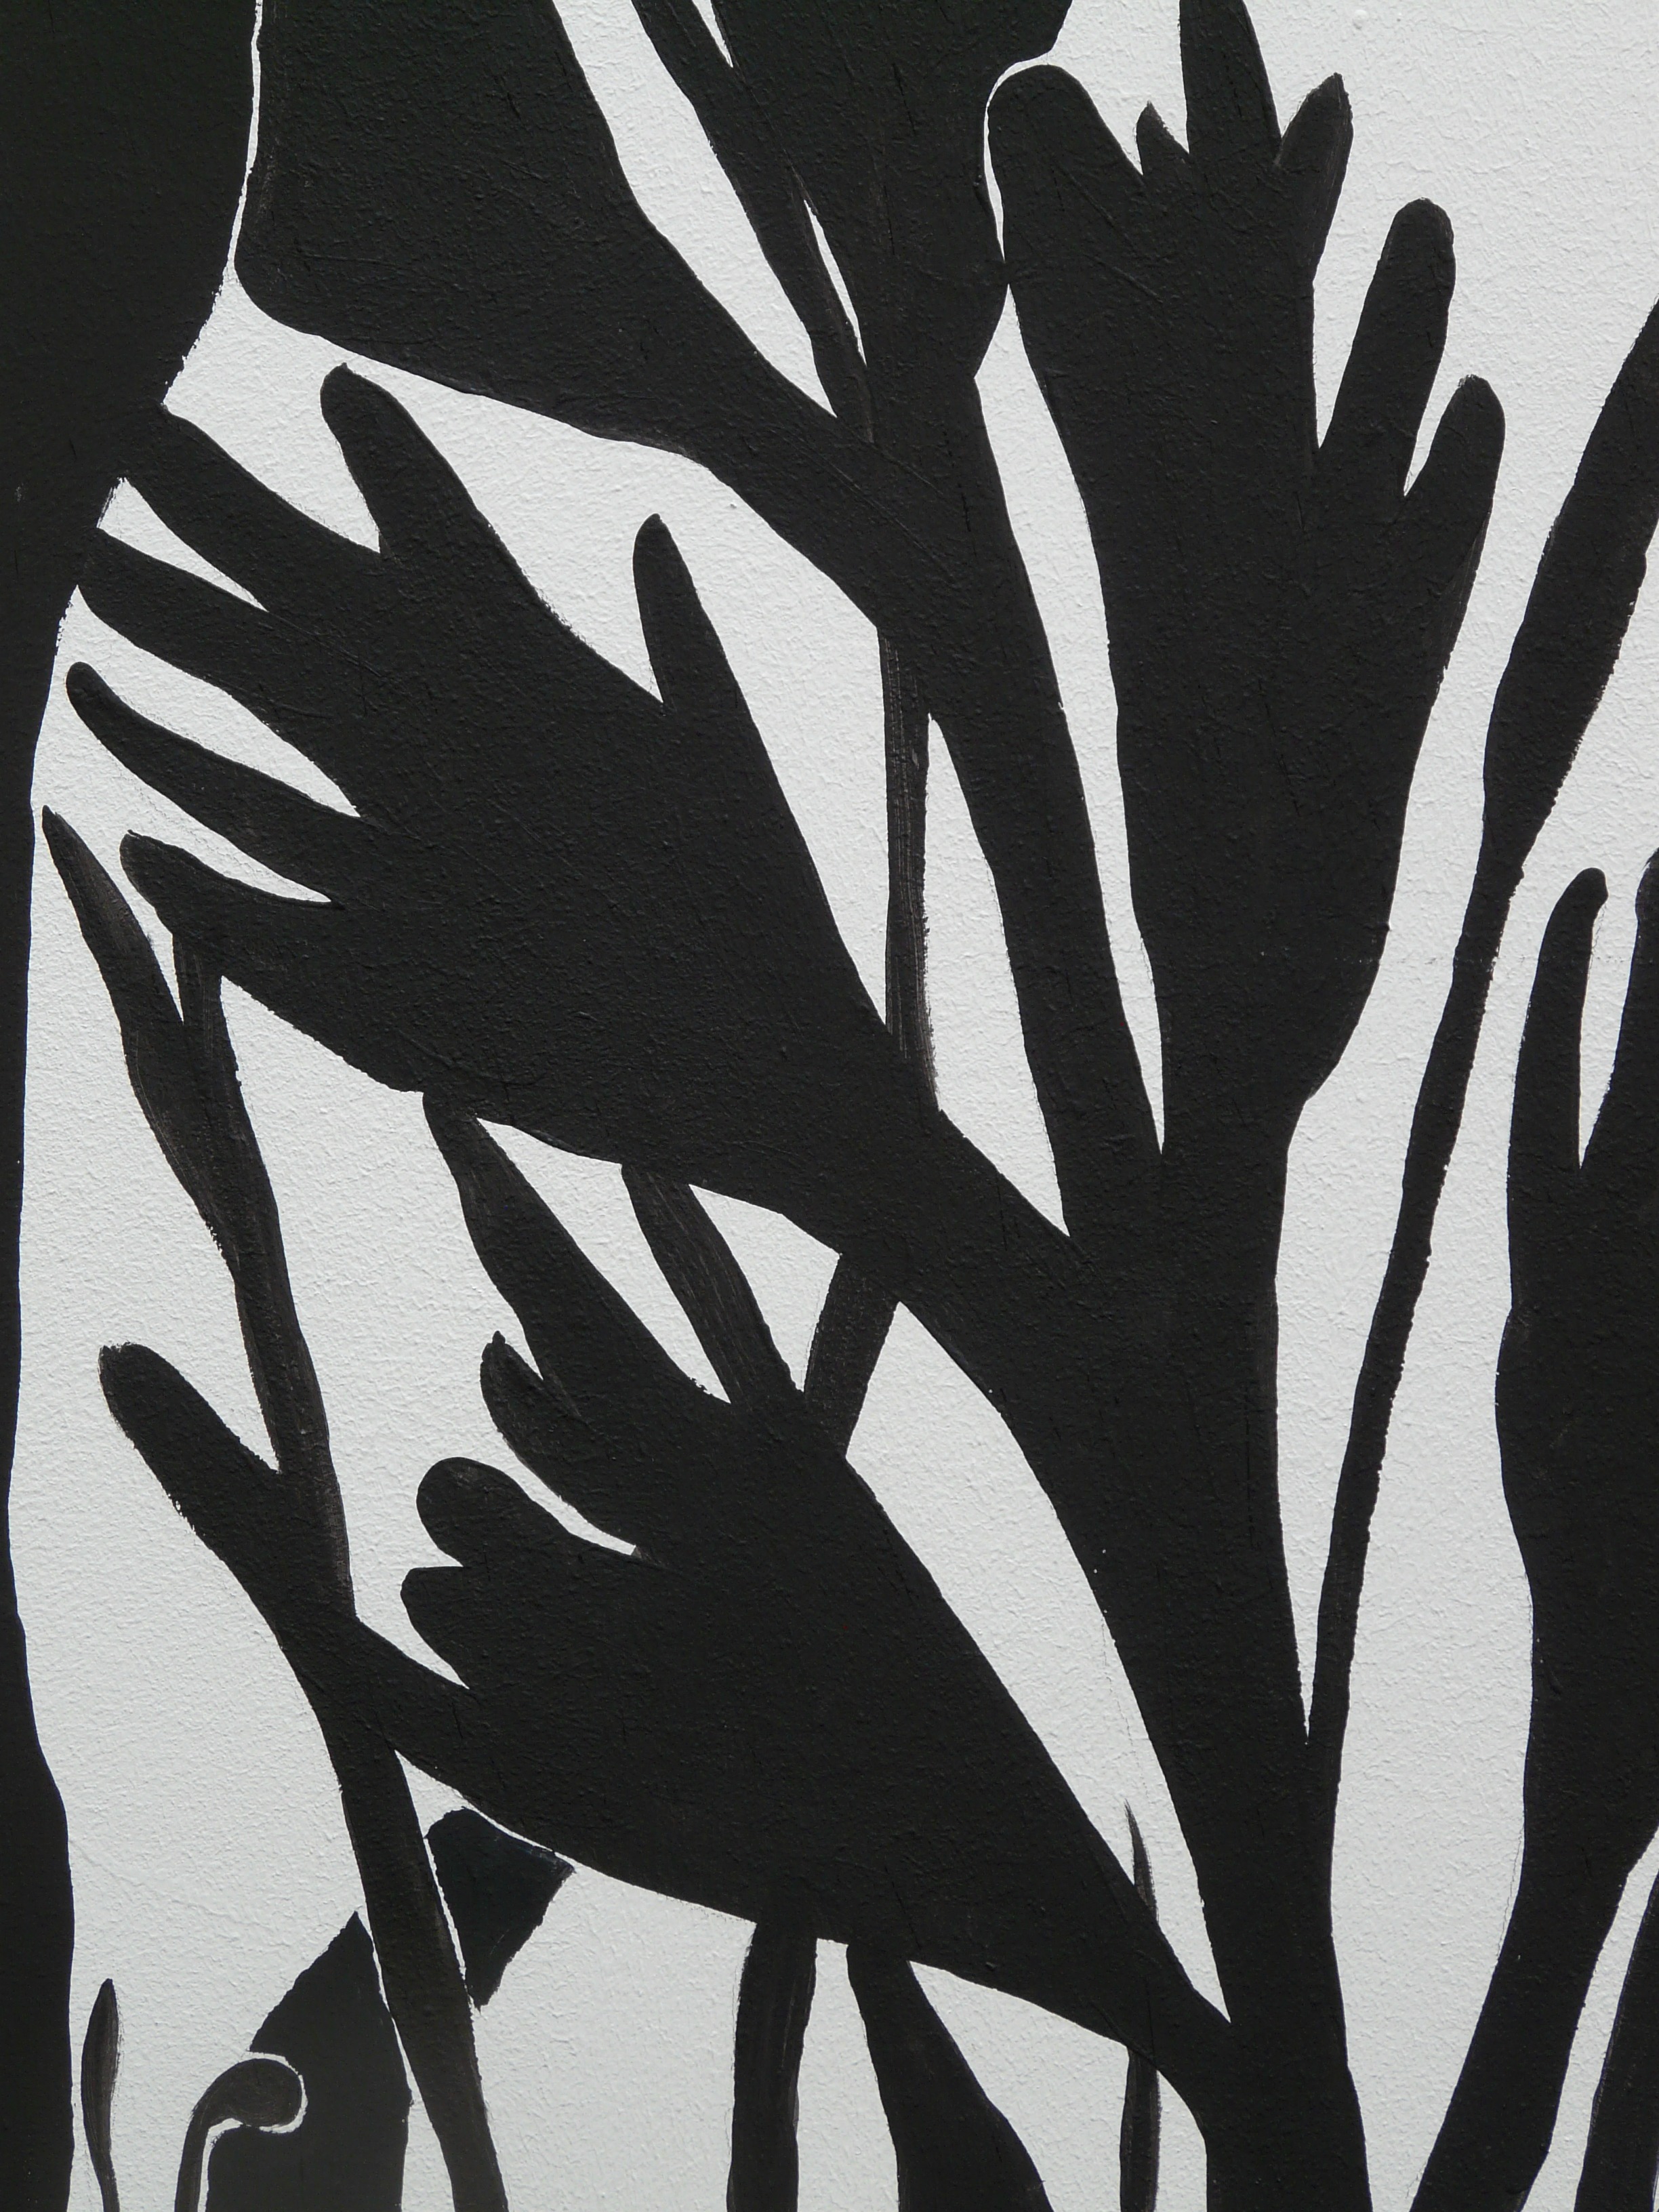
hand, silhouette, abstract, black and white, plant, shadow, black, monochrome, zebra, art, sketch, drawing, illustration, mural, monochrome photography, horse like mammal